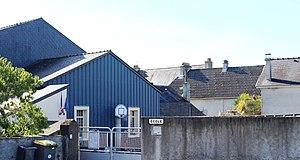
École de Lanne (Hautes-Pyrénées)
Lanne est une commune française située dans le département des Hautes-Pyrénées, en région Occitanie.